Copper

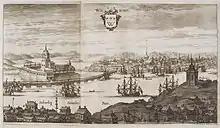
Chalcography of the city of Vyborg at the turn of the 17th and 18th centuries. The year 1709 carved on the printing plate.

Copper is used in roofing, currency, and for photographic technology known as the daguerreotype. Copper was used in Renaissance sculpture, and was used to construct the Statue of Liberty; copper continues to be used in construction of various types. Copper plating and copper sheathing were widely used to protect the under-water hulls of ships, a technique pioneered by the British Admiralty in the 18th century. The Norddeutsche Affinerie in Hamburg was the first modern electroplating plant, starting its production in 1876.